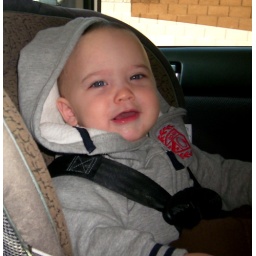
Morgan took this picture of Owen in his car seat on the way to the zoo.